Yongding, Longyan

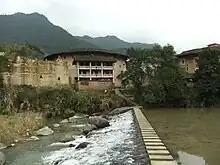
Xinnan Village, Hukeng

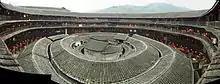
Chengqi Lou, Gaobei Village, Gaotou Township

As of 2015, Yongding District has a hukou population of 504,520, but has approximately just 361,000 permanent residents. 44.3% of the district's permanent residents live in urban areas.